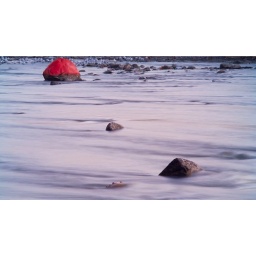
painted rock in the middle of the river &amp;quot;sihl&amp;quot; in zurich